A Daughter of Luxury

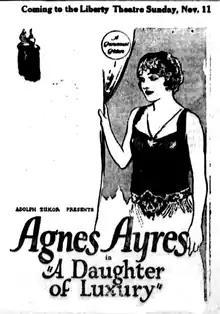
Newspaper advertisement

A Daughter of Luxury is a 1922 American silent comedy film directed by Paul Powell and written by Beulah Marie Dix based upon the play "The Imposter" by Leonard Merrick and Michael Morton. The film stars Agnes Ayres, Tom Gallery, Edith Yorke, Howard Ralston, Edward Martindel, and Sylvia Ashton. The film was released on December 4, 1922, by Paramount Pictures.